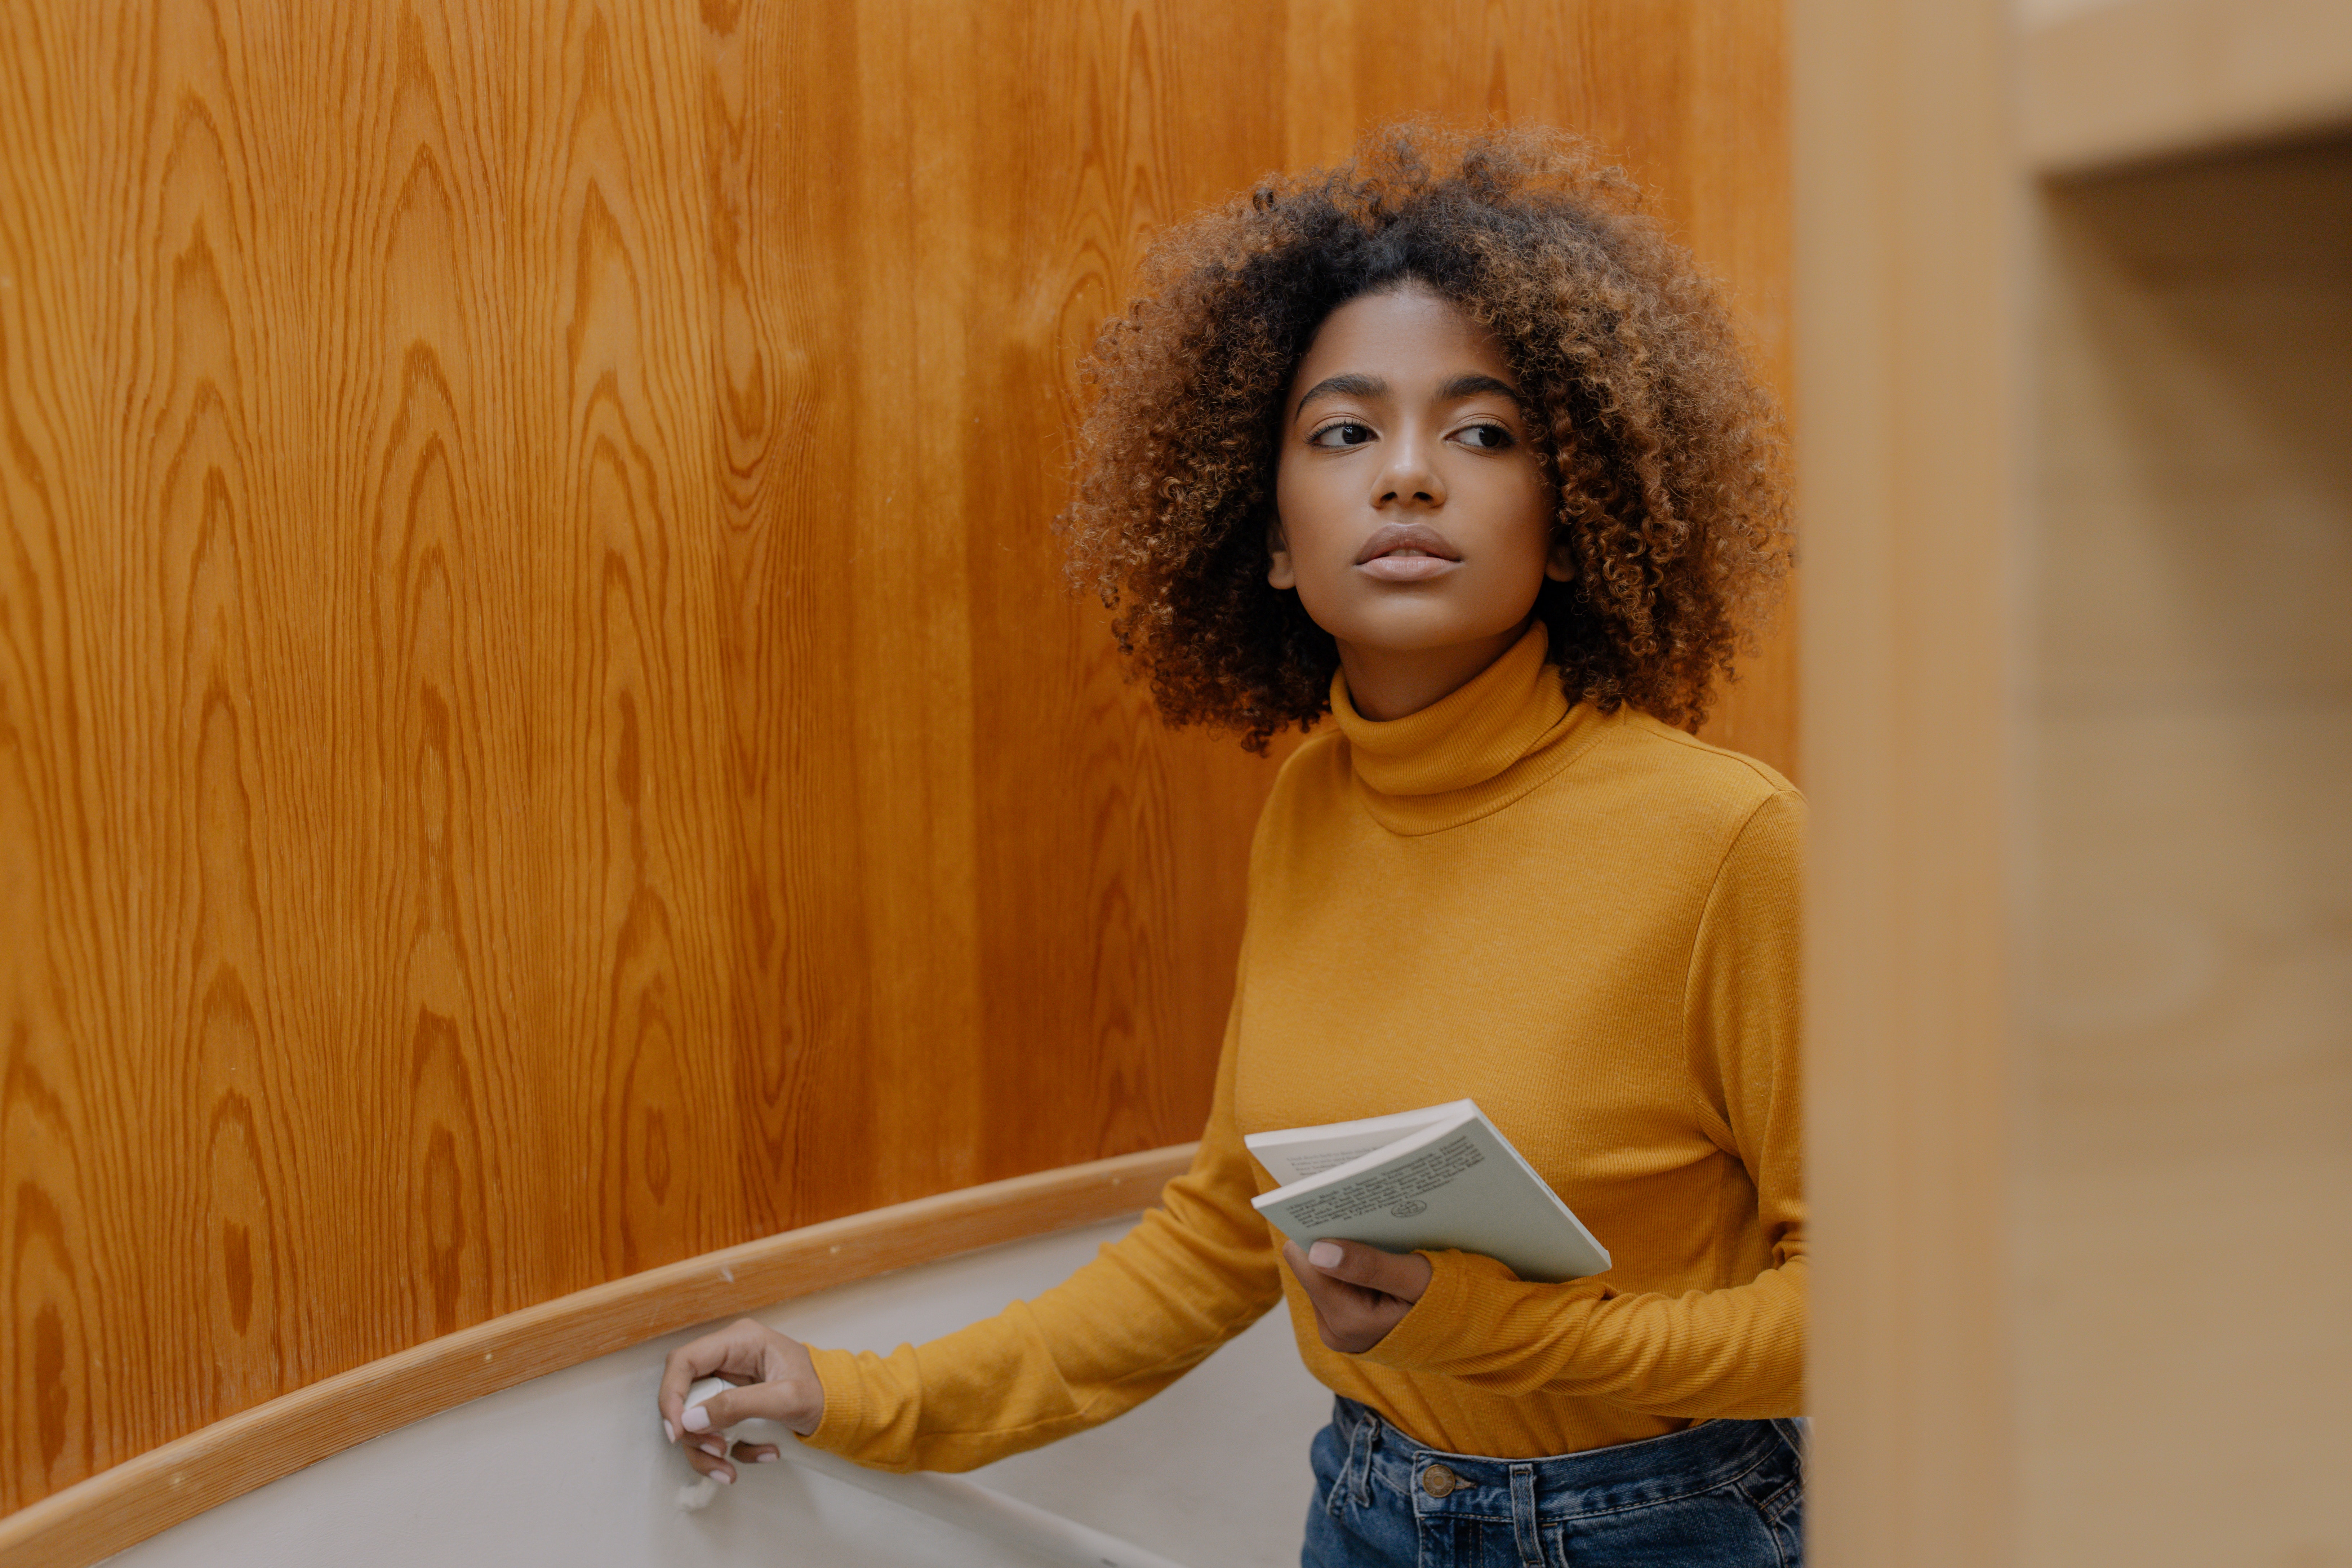
woman, hairstyle, human, jheri curl, wood, fun, event, happy, hardwood, afro, room, belt, sitting, speech, t shirt, wood stain, job, leisure, conversation